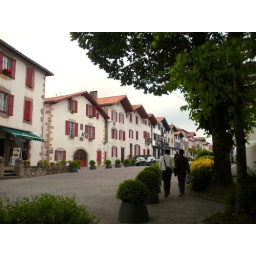
Strolling around the Basque village of Ainhoa. The city hall is the building to the right of the building with the green awning.